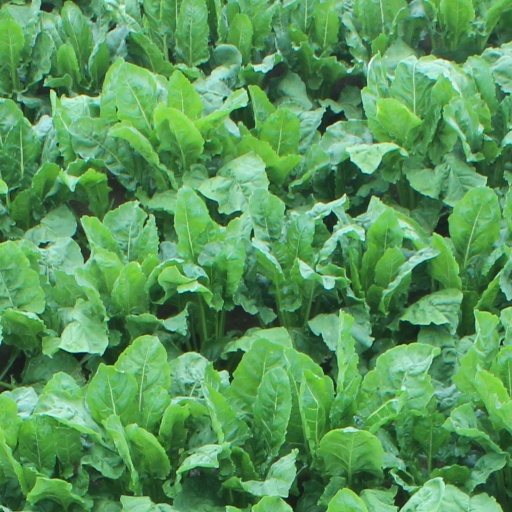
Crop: sugar beet